Michel de Ghelderode

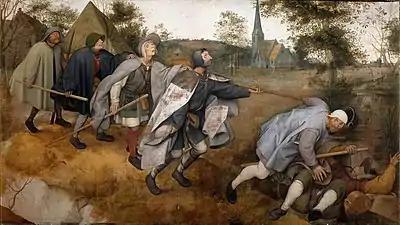
Breugel's "The Parable of the Blind" inspired Ghelderode's play "The Blind Men"

Ghelderode's ideas and vision of the theatre is in remarkable accord with ideas Antonin Artaud expressed in his manifesto "The Theatre and Its Double", which was originally published 1 February 1938. Both men saw theatre as having the potential to express the human unconscious with its dream-like hallucinatory images and dynamic appetites. And both Artaud and Ghelderode found inspiration in the fantastical, dream-like images and ideas found in the works of the Flemish painters Bosch and Brueghel. Ghelderode referred to Brueghel as his ""père nourricier"" (foster father), wrote plays closely based on Brueghel's paintings, and said of Brueghel's "Dulle Griet" that it "was not only a wonderful painting but offered a vision of the world, a philosophy." Artaud independently discusses in detail the very same painting (Brueghel's "Dulle Griet") in "The Theatre and Its Double" to illustrate his own ideas regarding the theatre of cruelty, as he references the "nightmares of Flemish painting".